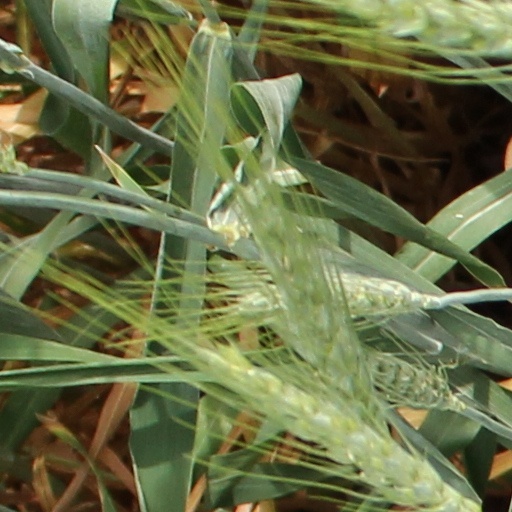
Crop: wheat